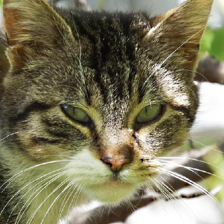
Label: animals